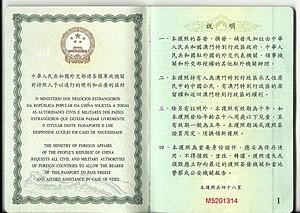
Le passeport de la région administrative spéciale de Macao est un document de voyage international délivré aux ressortissants chinois qui sont résidents permanents à Macao.